H. K. Fritchman House

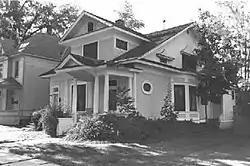
The H.K. Fritchman House in 1980

The H.K. Fritchman House in Boise, Idaho, was a -story Colonial Revival cottage designed by Tourtellotte & Co. and constructed in 1904. The house featured an off-center, pedimented porch with Doric columns, decorative window head moldings under the side gables, and a prominent, pedimented front gable with dimple window centered below the lateral ridge beam. The house was added to the National Register of Historic Places (NRHP) in 1982. The house was demolished in 1987. Officials from the Idaho State Historic Preservation Office took documentary photographs of the interior and artifacts including radiators, leaded windows, and a banister were removed. The banister was donated to the Basque Center in Boise, Idaho and other items went to similar houses in the area.